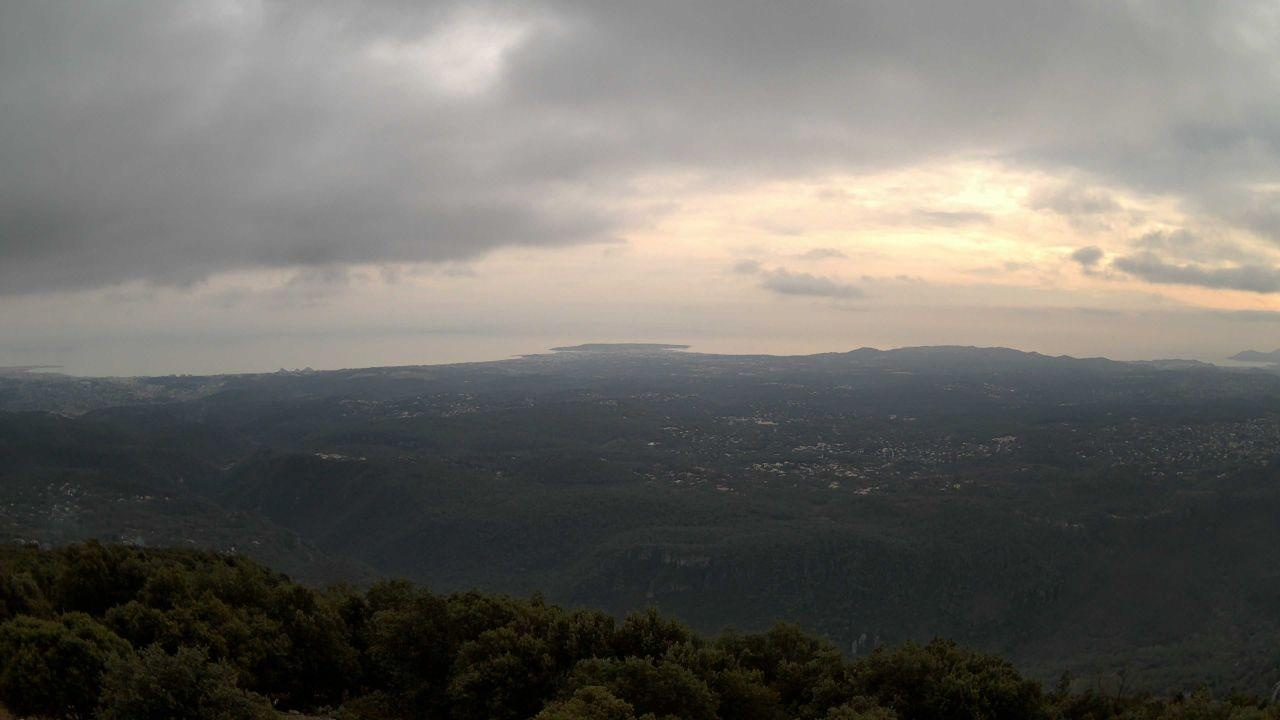
Fire: no
Smoke: no